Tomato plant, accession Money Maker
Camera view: vertical (180 deg); turntable rotation: 120 degrees
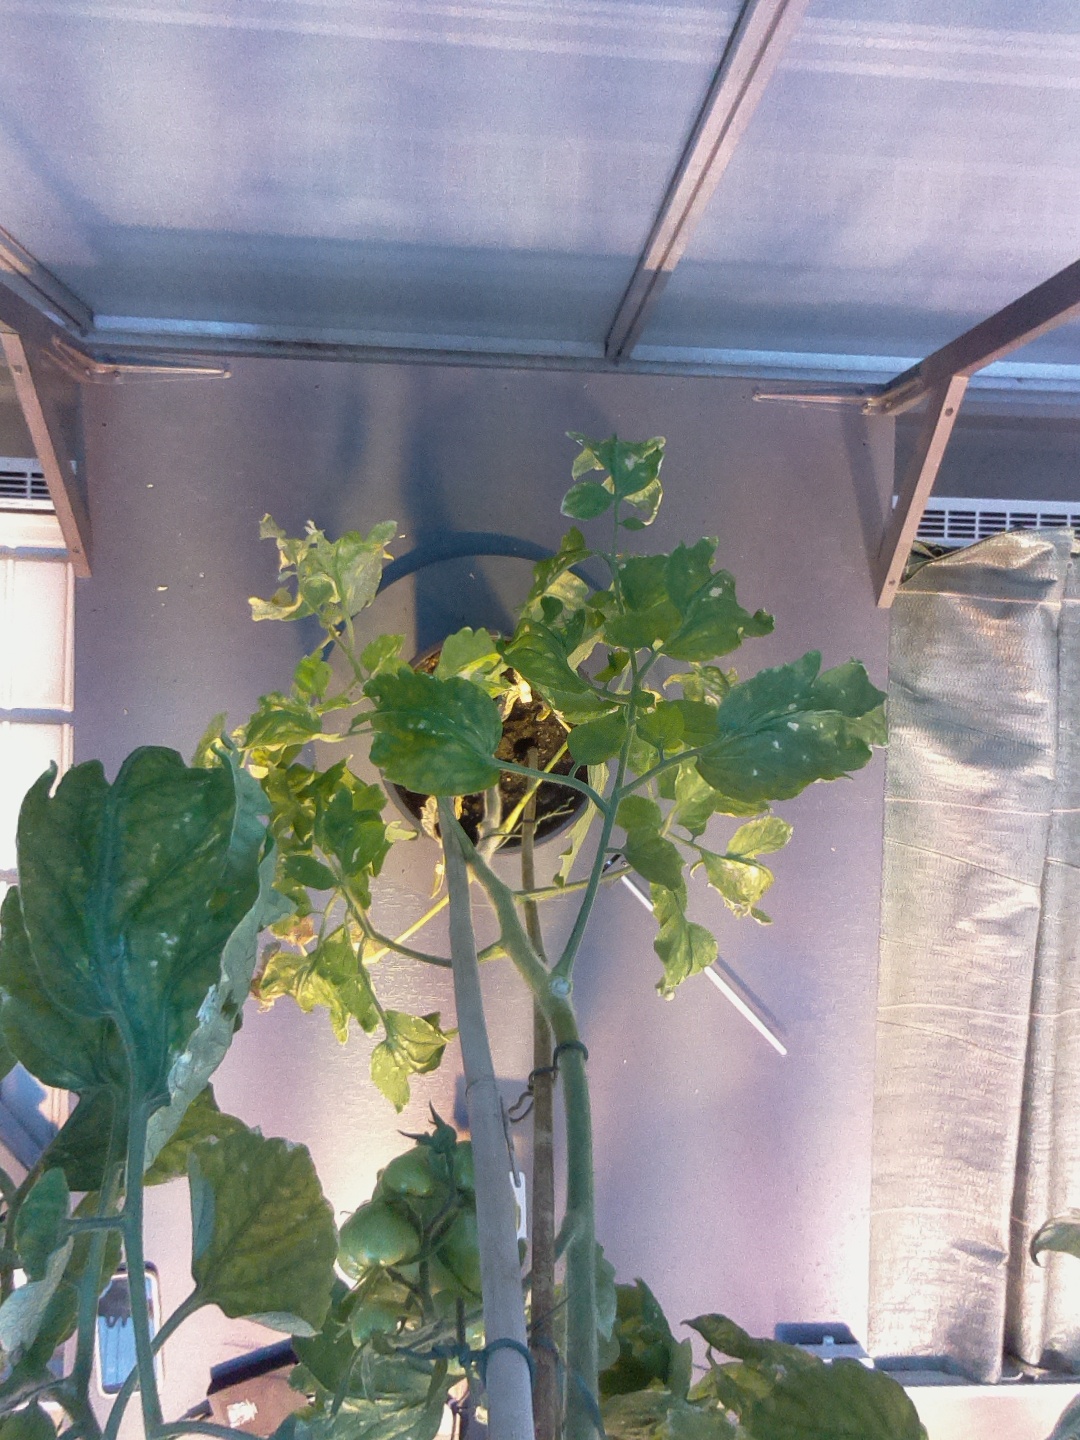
BBCH growth stage 78: 80% -90% of final fruit size